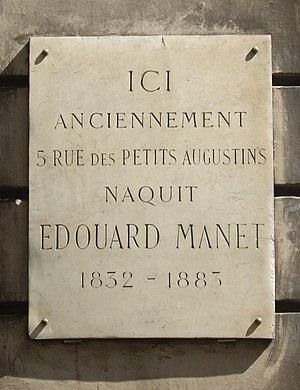
Plaque apposée au n° 5 de la rue Bonaparte, anciennement rue des Petits-Augustins, Paris 6e, où est né le peintre Édouard Manet (1832-1883) le 23 janvier 1832. (Ici anciennement 5 rue des Petits Augustins naquit Edouard Manet 1832-1883).
Édouard Manet, né le 23 janvier 1832 à Paris et mort le 30 avril 1883 dans la même ville, est un peintre et graveur français majeur de la fin du XIXᵉ siècle.
La rue Bonaparte est une voie publique du 6ᵉ arrondissement de Paris.